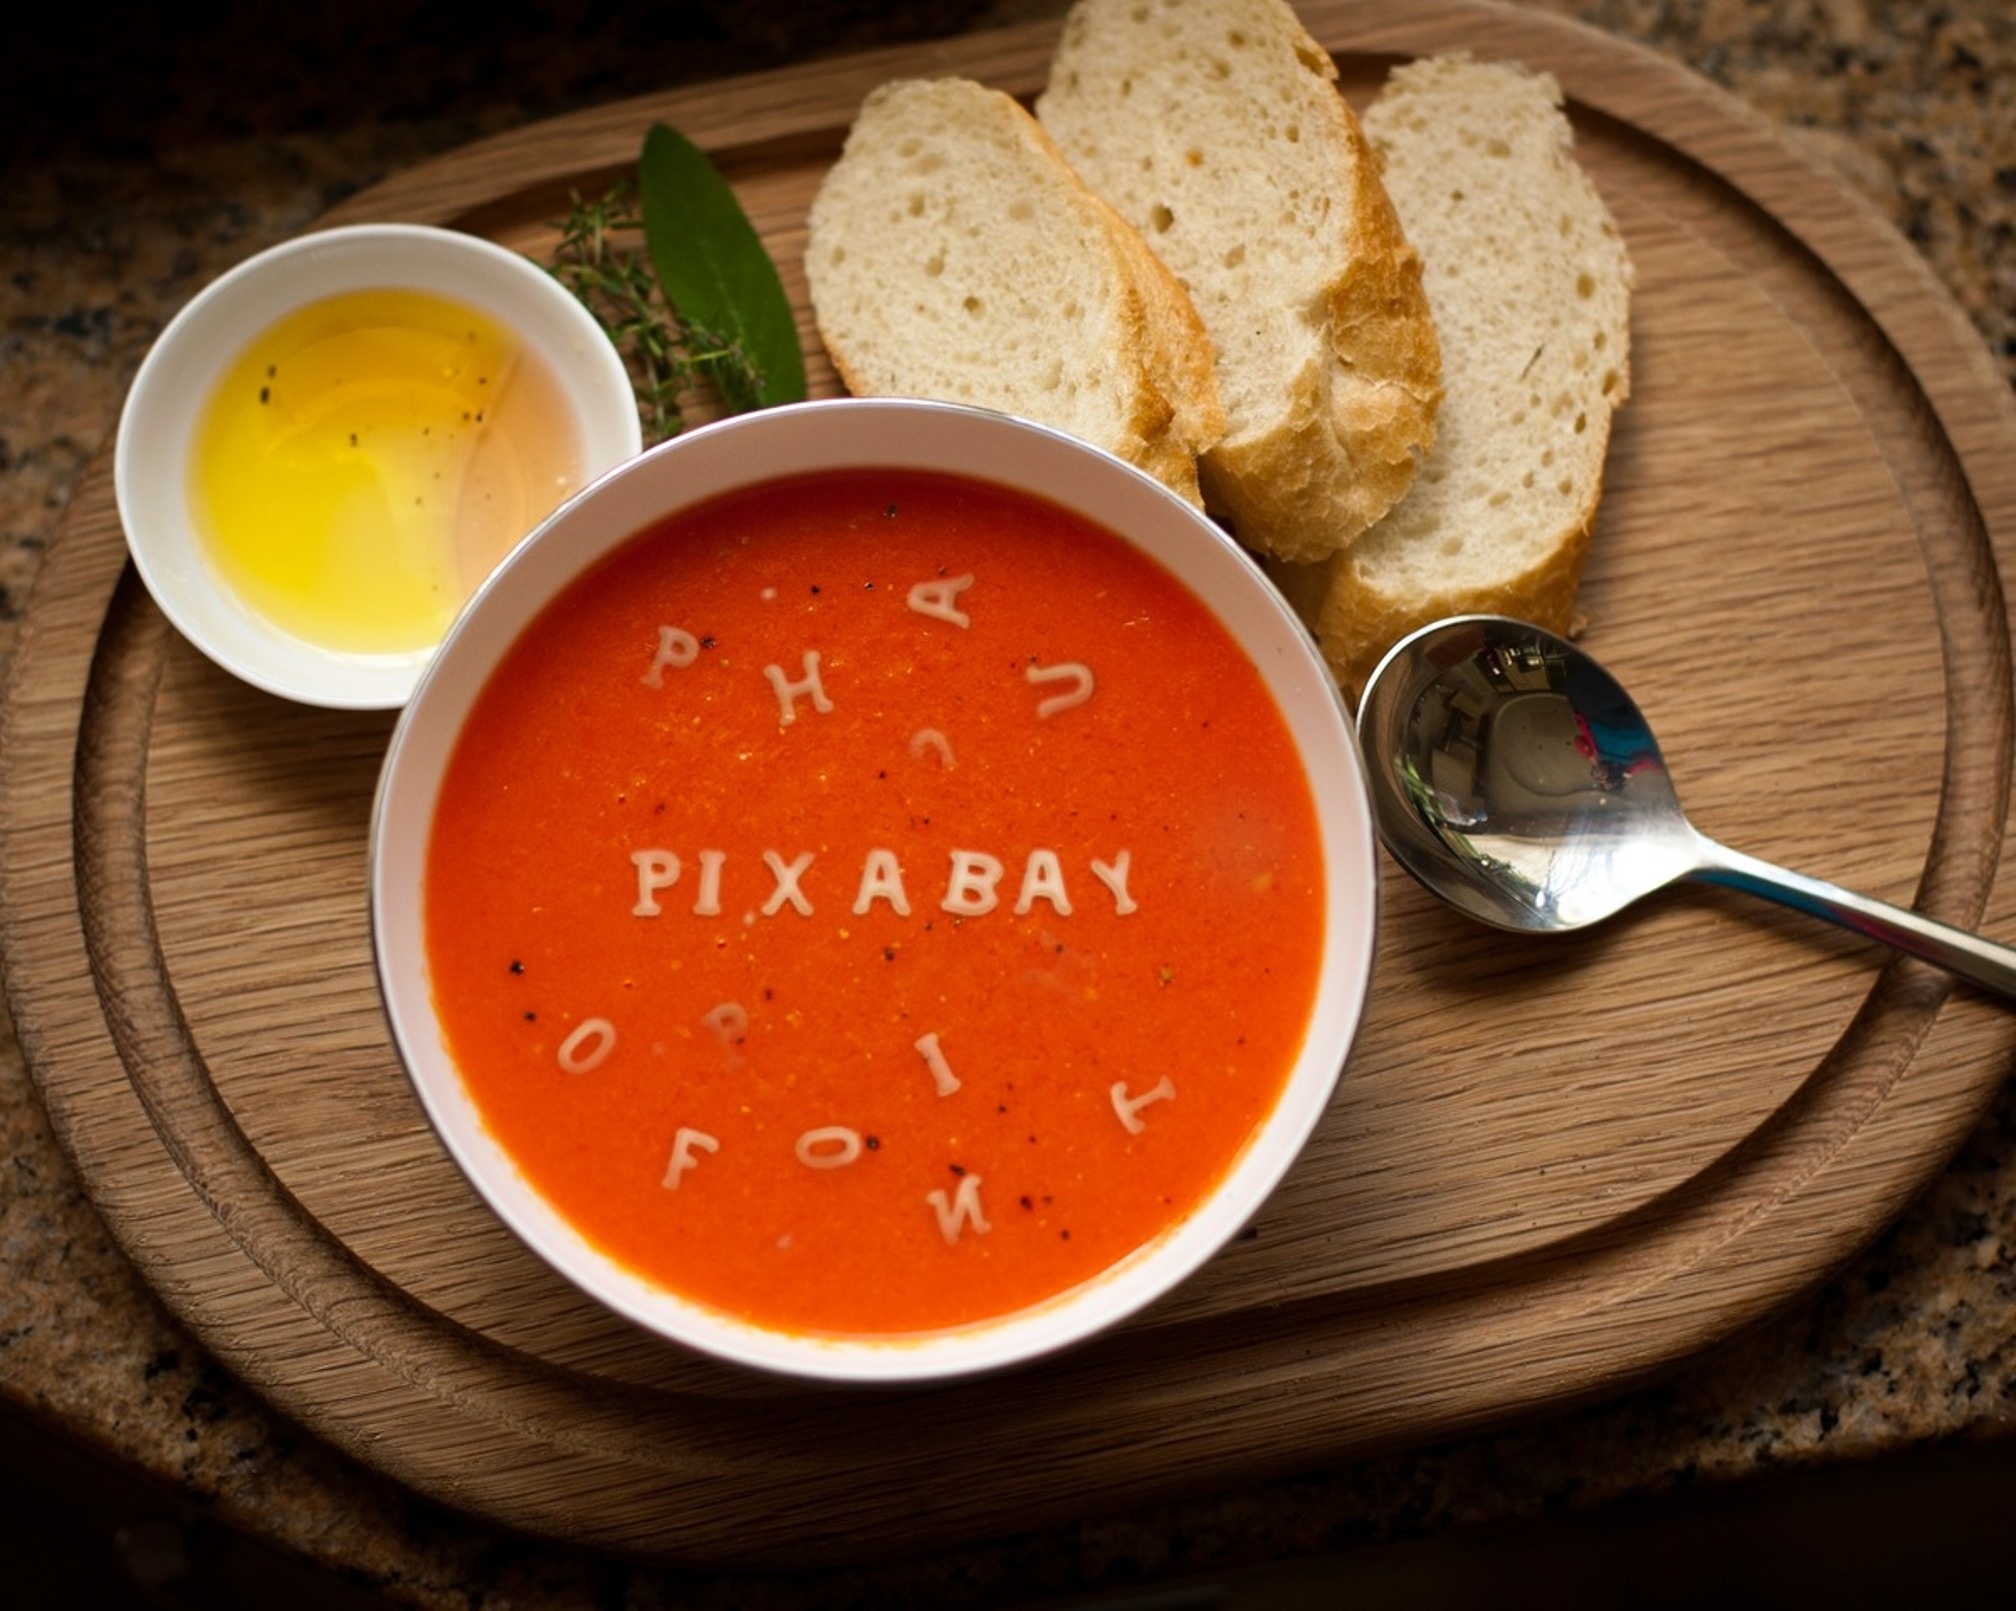
orange, bowl, dish, meal, food, chinese, produce, vegetable, plate, fresh, breakfast, healthy, cuisine, soup, toast, font, nutrition, logo, supper, wooden spoon, pixabay, egg yolk, tomato soup